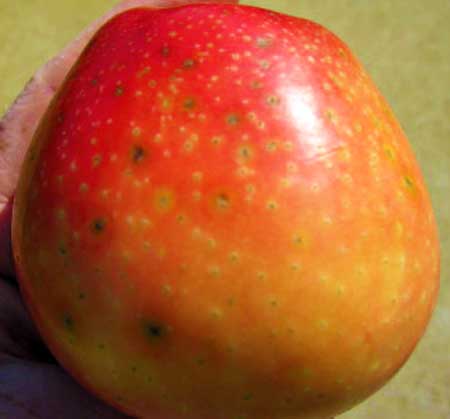
Plant: Apple
Disease: apple black rot